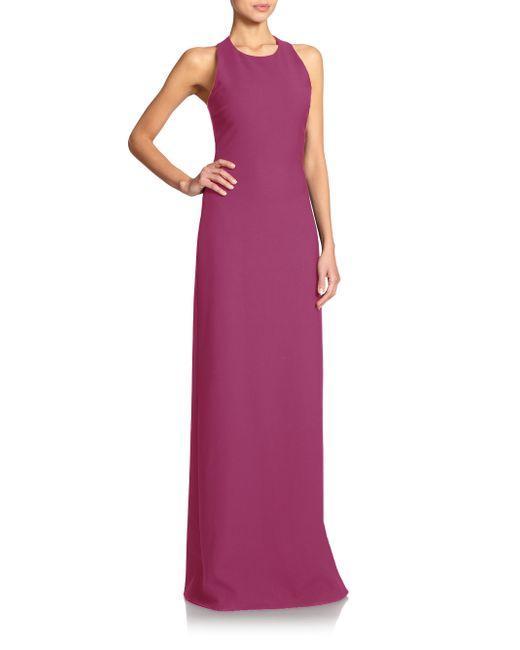
burgunder langes kleid nachtkleid Frauen